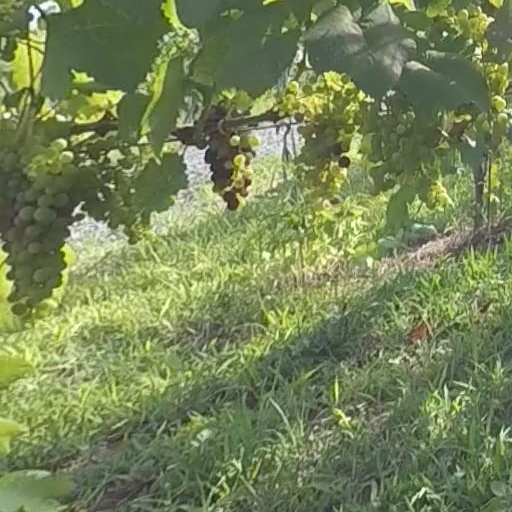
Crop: grape